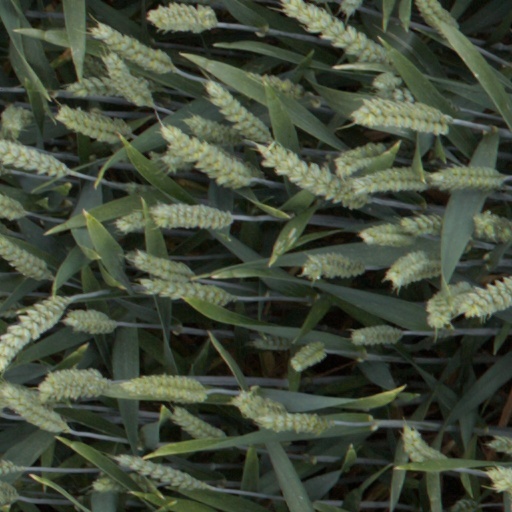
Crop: wheat